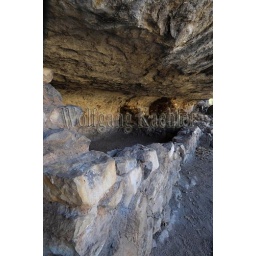
Usa, arizona, near flagstaff, walnut canyon national monument, canyon wall with sinagua dwellings from about 1100 ad